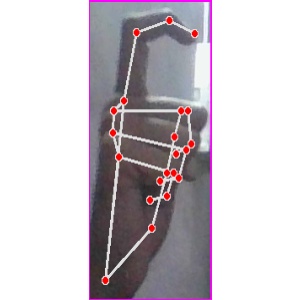
अक्षर: ट